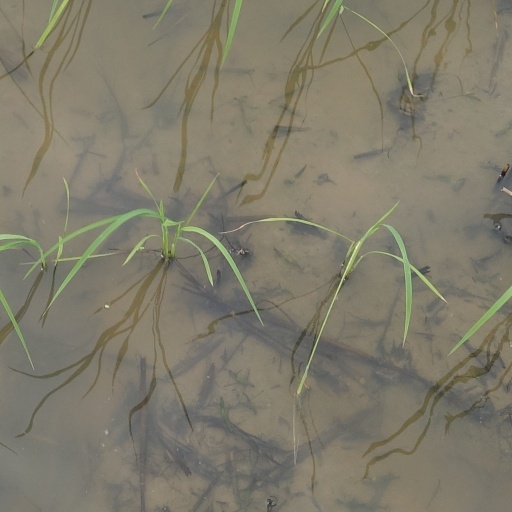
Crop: rice